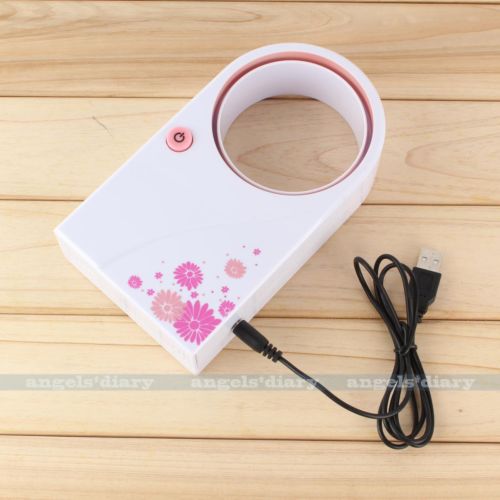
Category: fan